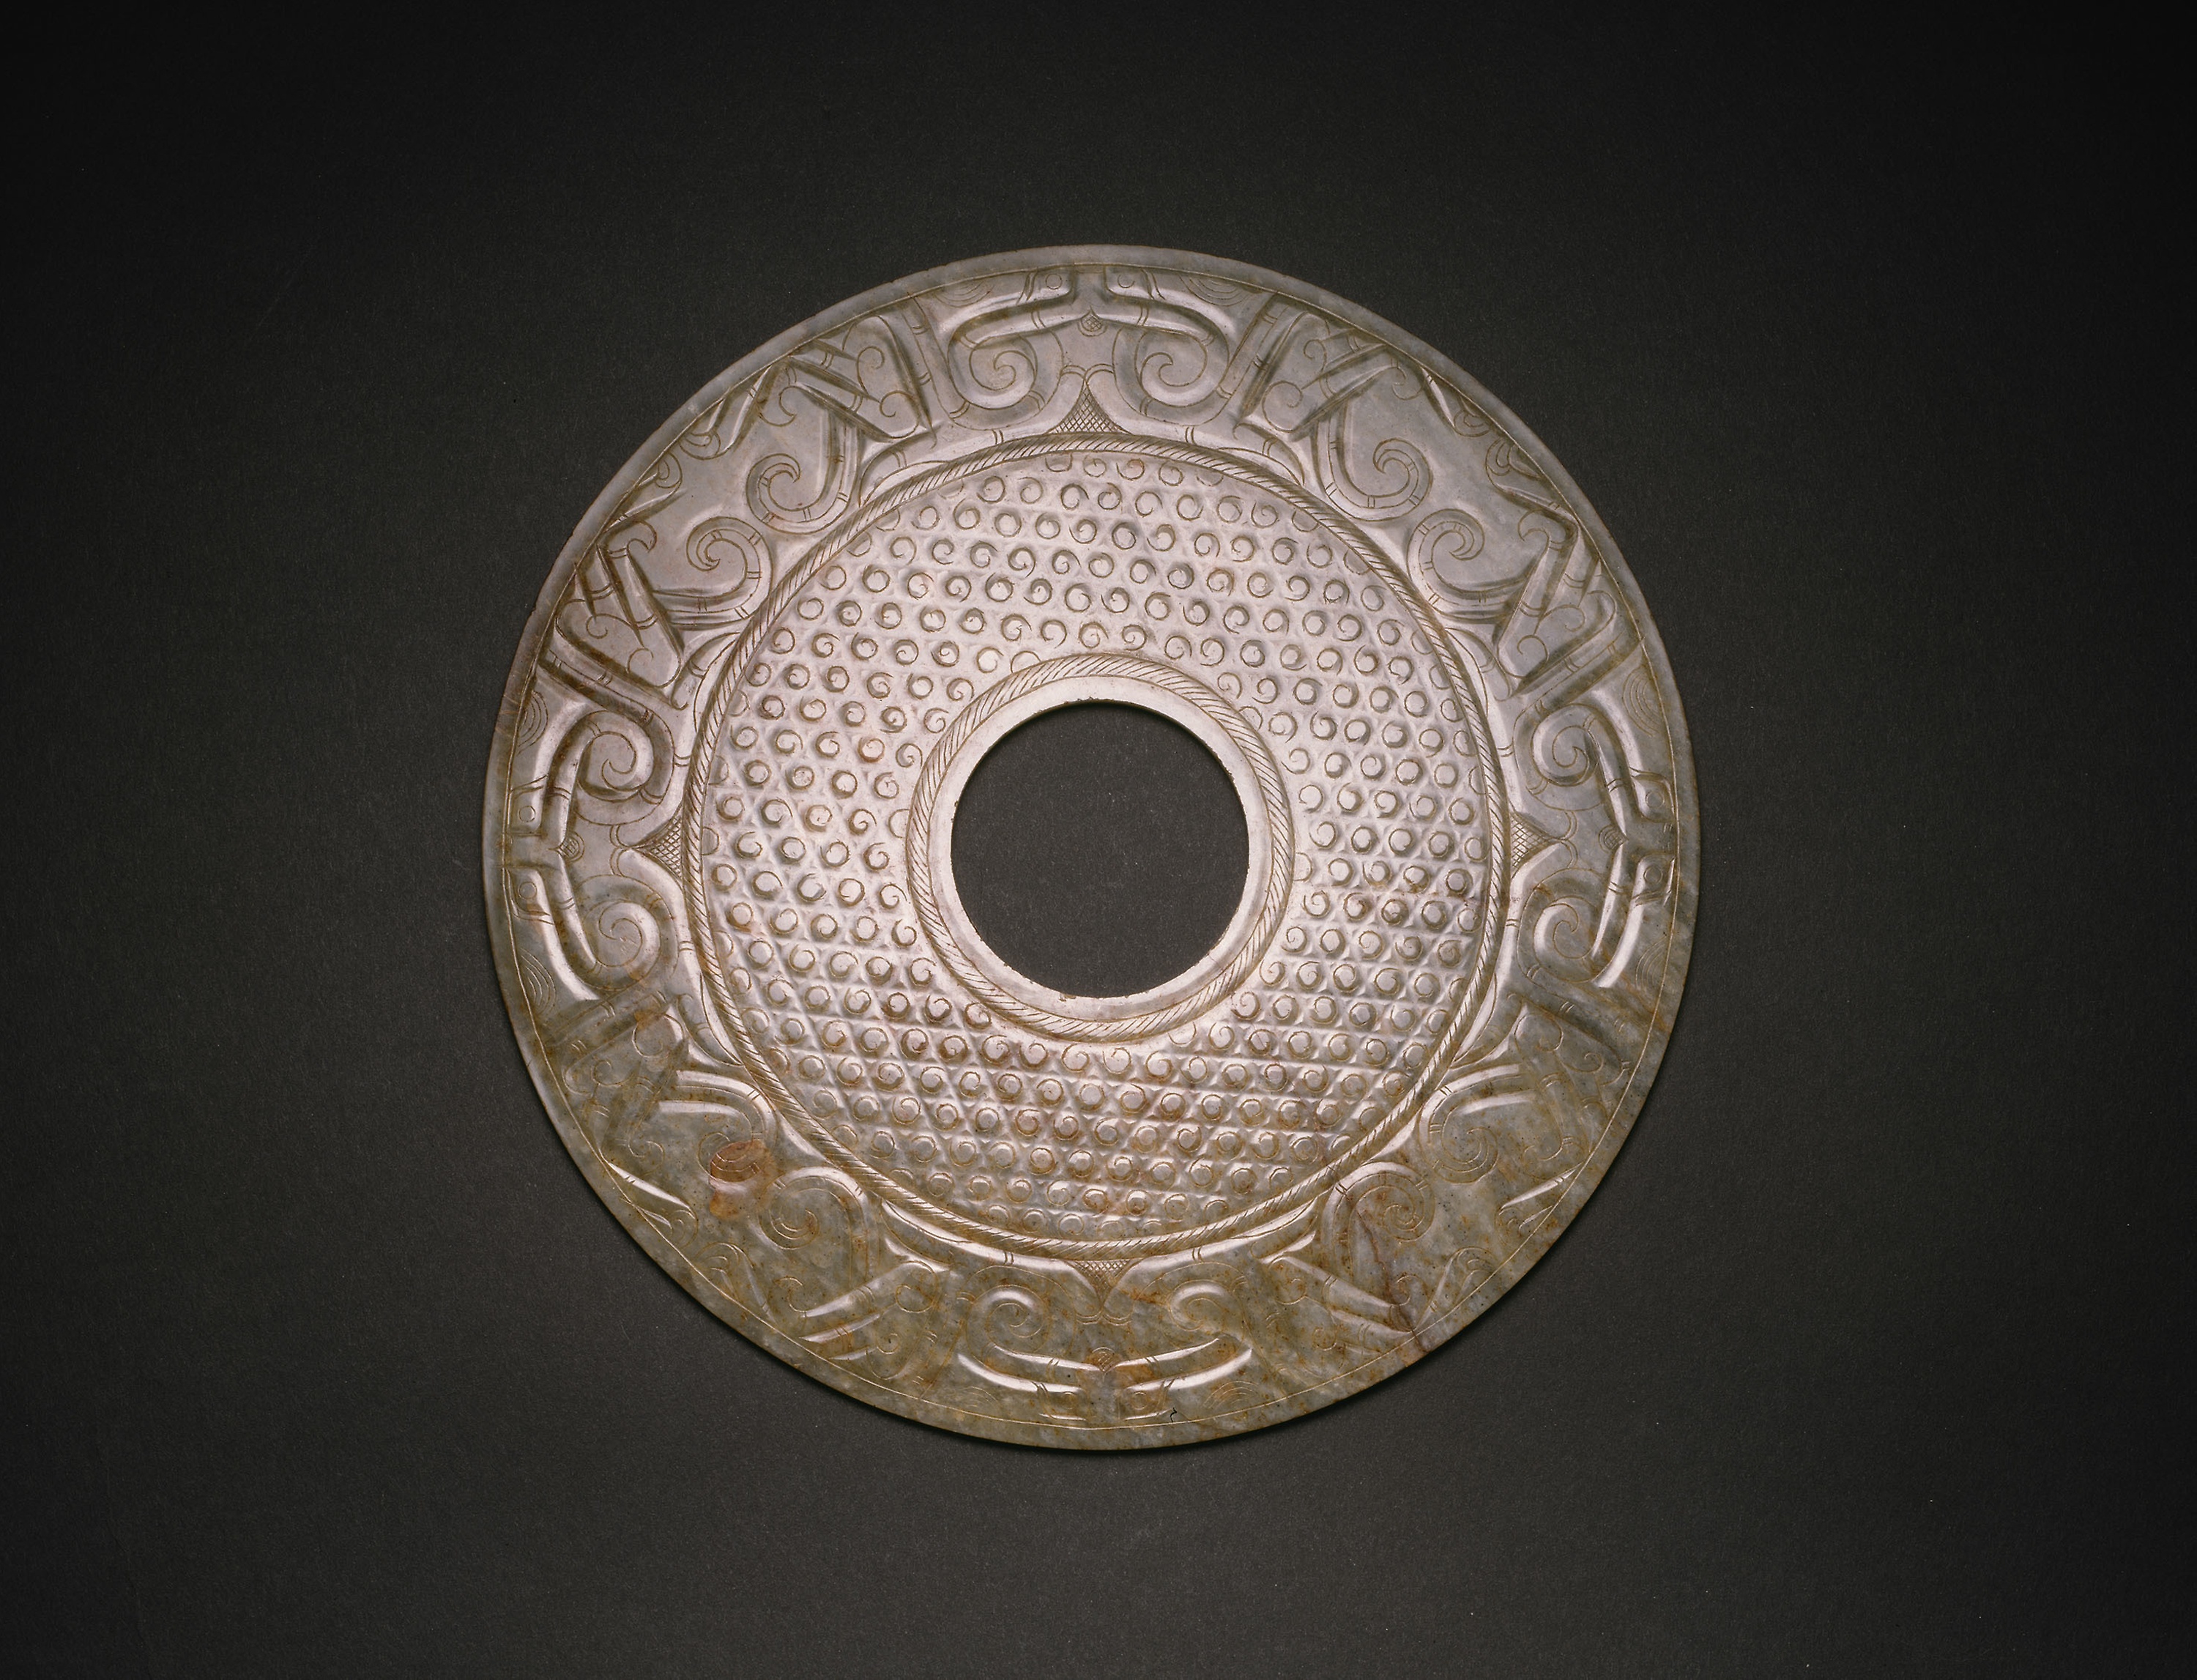
circle, bronze, metal, artifact